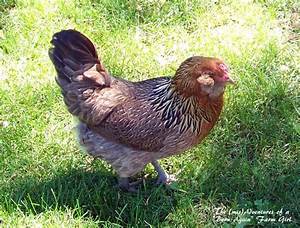
Label: gallina